Meritxell Colell Aparicio

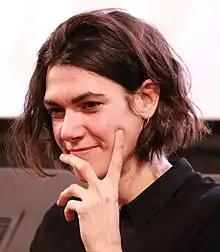
Colell in 2018

Meritxell Colell Aparicio graduated from Audiovisual Communication degree at Pompeu Fabra University in Barcelona. She studied cinema at the Universidad del Cine, en Buenos Aires. She started working as a film editor.